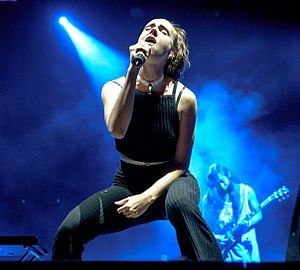
MØ
MØ i 2015.
"Karen Marie Aagaard Ørsted Andersen, bedre kendt under sit kunstnernavn MØ, er en dansk sangerinde. Hun gik på Ubberud skole. Og har tidligere boet i forstaden Ejlstrup vest for Odense. Som soloartist brød hun igennem i marts 2013, hvor hun blev P3s Uundgåelige i uge 12 med ""Pilgrim"". MØ har en fortid i pigepunkduoen Mor. Flere udenlandske og anerkendte musikmedier, heriblandt Pitchfork roser MØ for hendes evne til at blande soulinspireret-pop, electronica og R&B. I oktober 2013 vandt hun Kronprinsparrets Stjernedryspris.